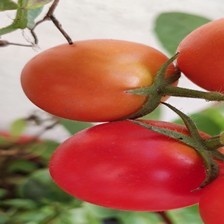
Label: tomato